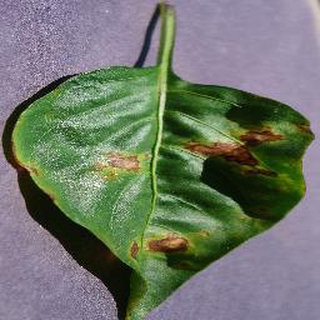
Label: bell_pepper_bacterial_spot